House of Representatives of the Philippines

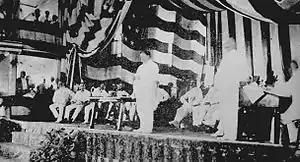
William Howard Taft addressing the 1st Philippine Legislature at the Manila Grand Opera House in 1907.

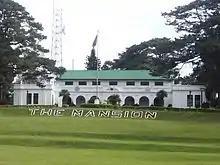
The 2nd Philippine Legislature convened at The Mansion in Baguio in 1921.

The Batasang Pambansa Complex (National Legislature) at Quezon City is the seat of the House of Representatives since its restoration in 1987; it took its name from the Batasang Pambansa, the national parliament which convened there from 1978 to 1986.